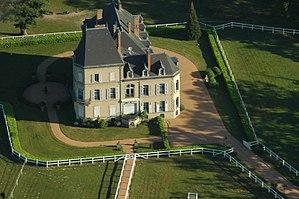
Le château des Bédaures à Trévol, Allier, France.
Trévol est une commune française, située dans le département de l'Allier en région Auvergne-Rhône-Alpes.